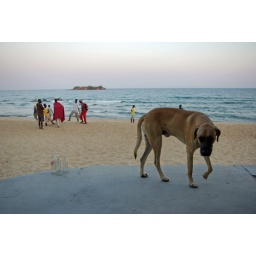
A one of guest house's watch and/or beach dogs in Kande Beach, Malawi.